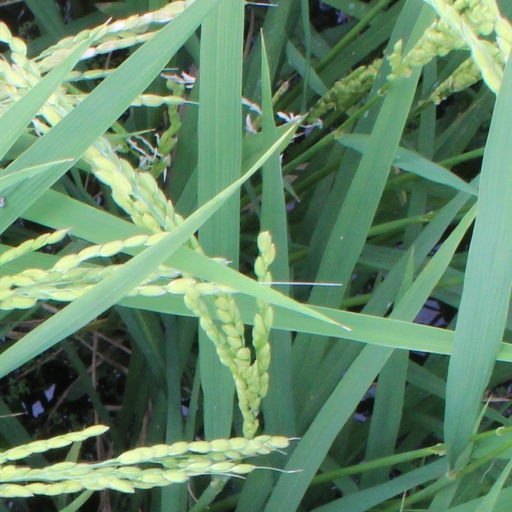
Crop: rice